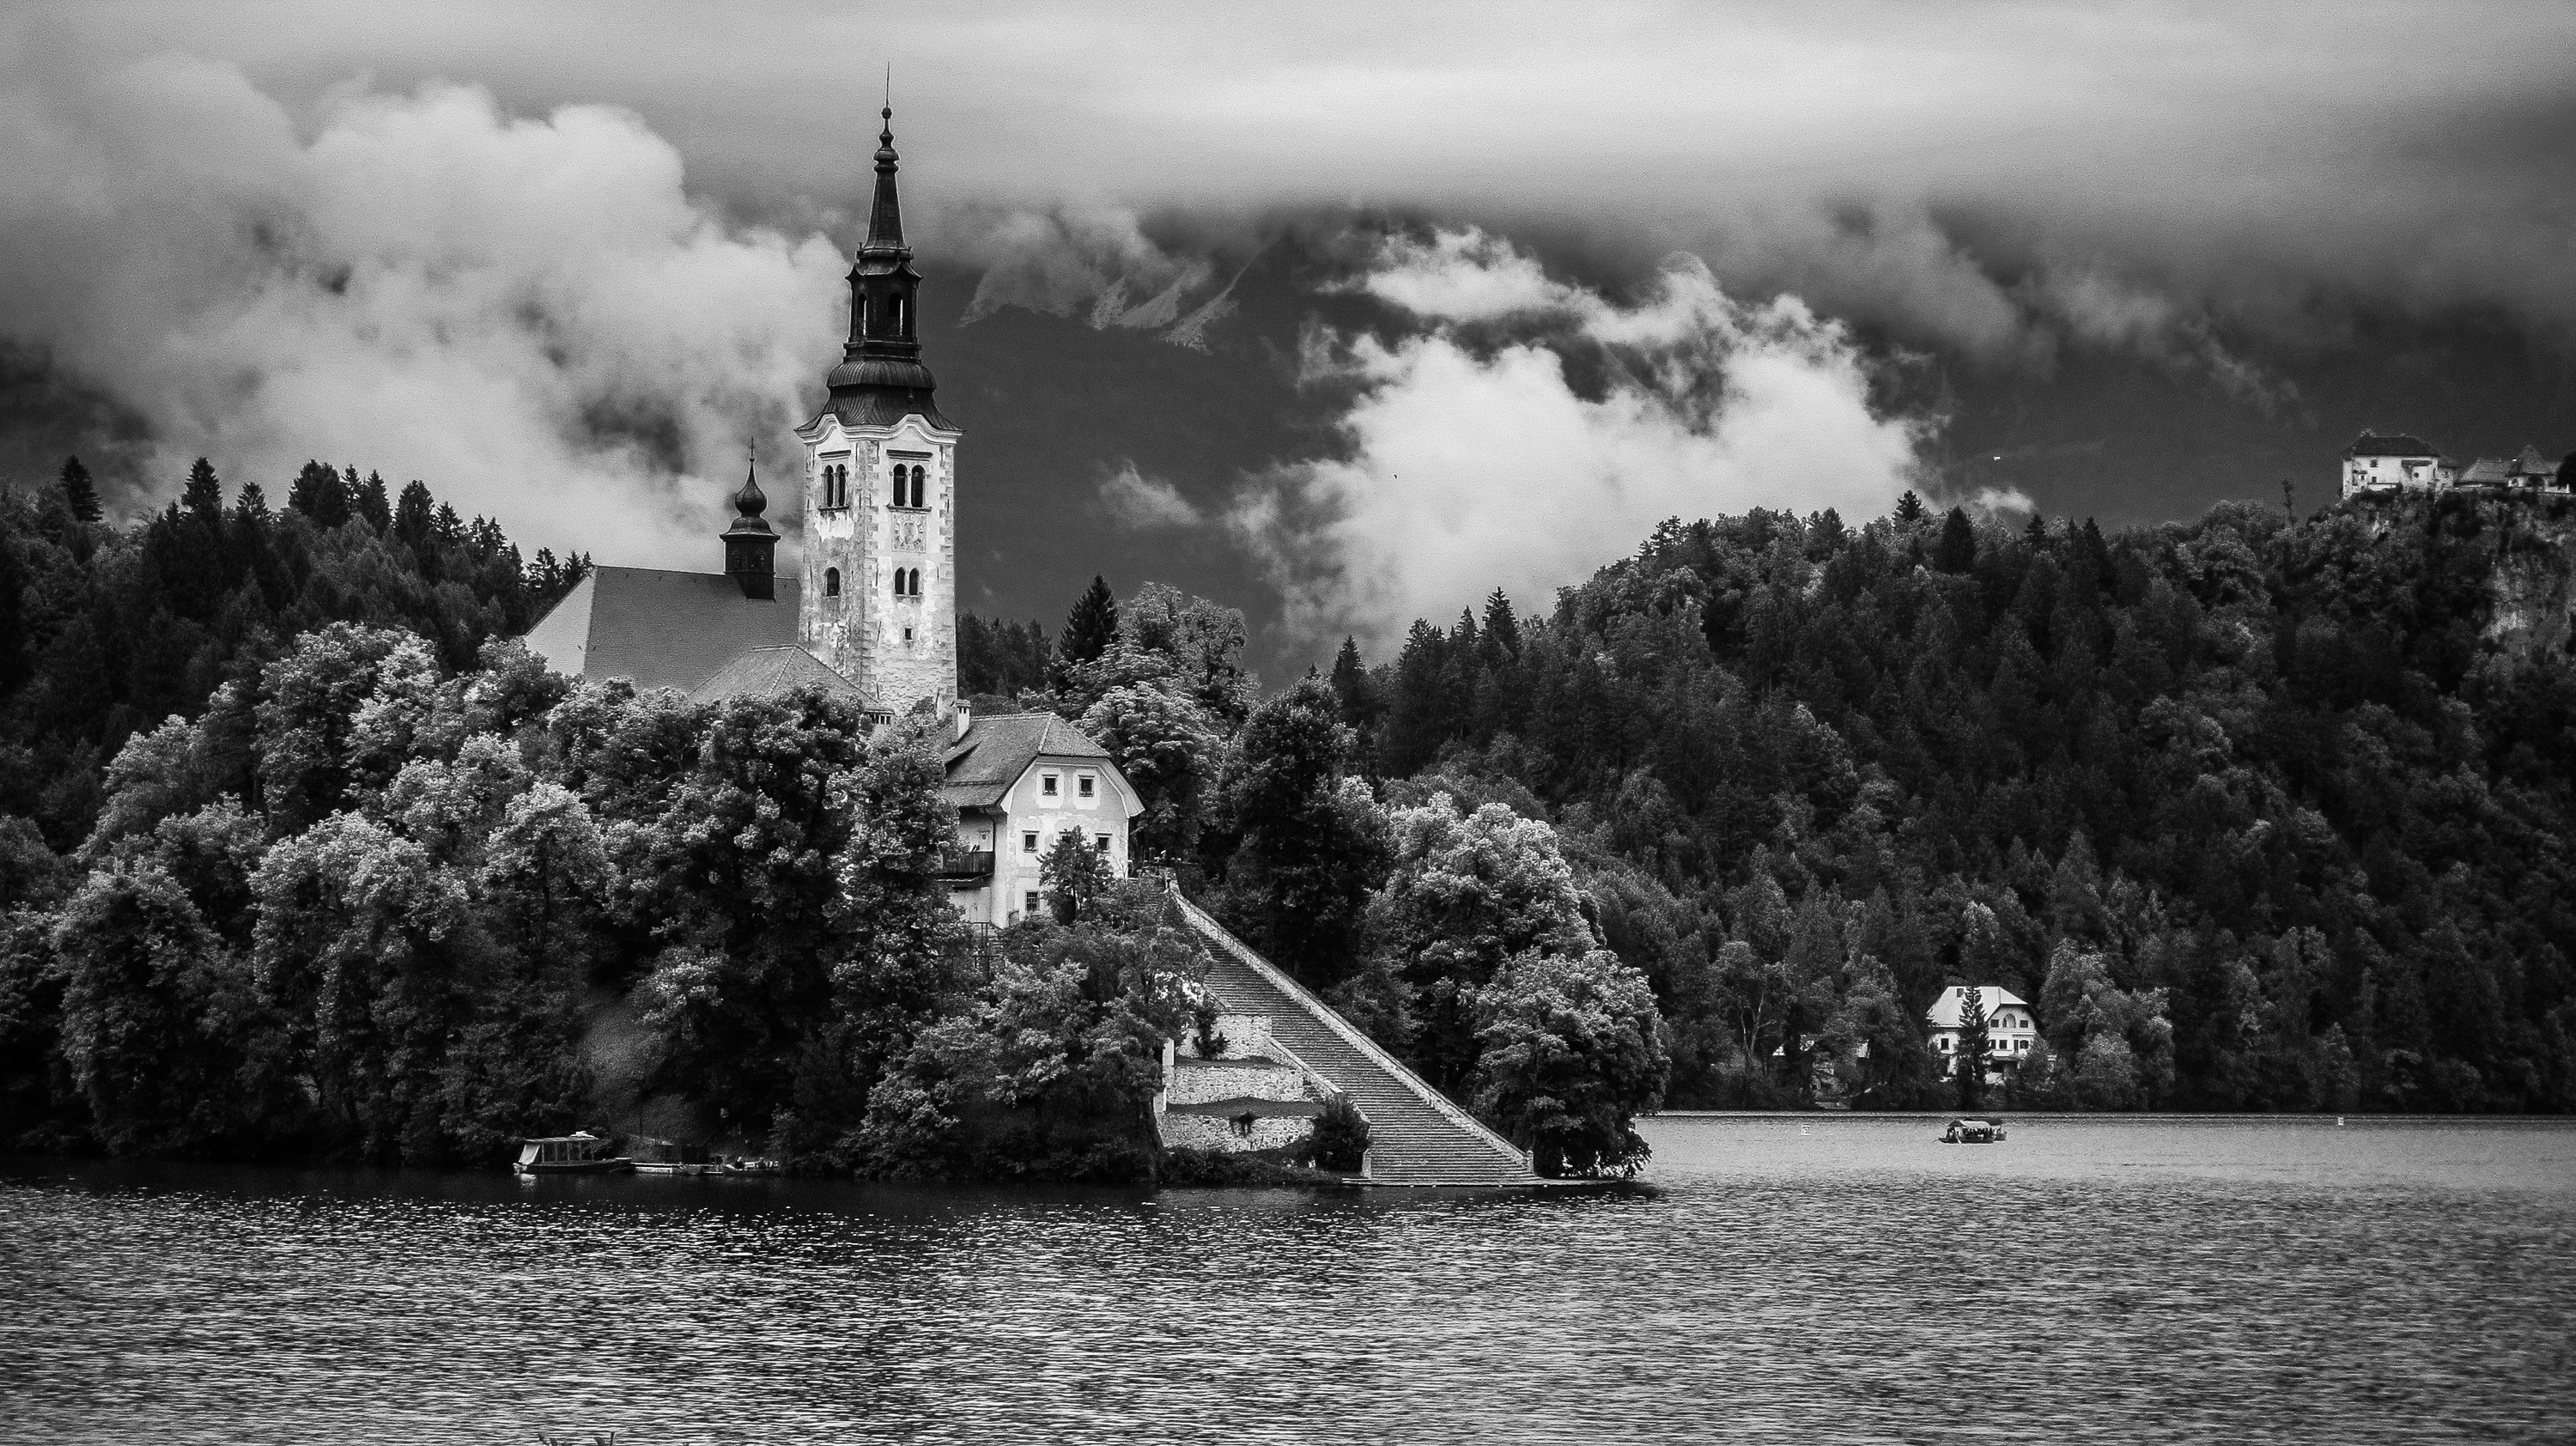
water, cloud, black and white, white, photography, landscape and black, lake, reflection, tower, church, monochrome, waterway, monochrome photography, atmospheric phenomenon